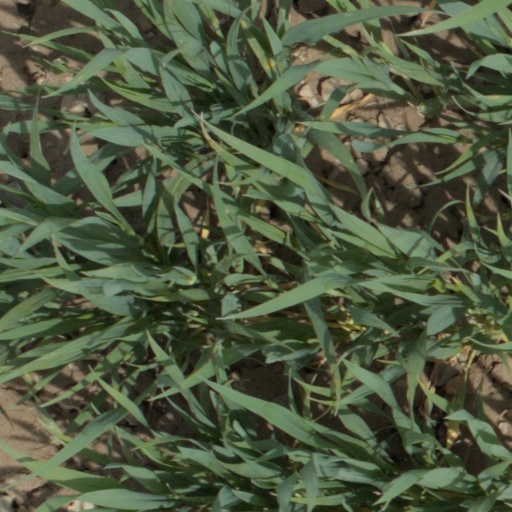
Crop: wheat